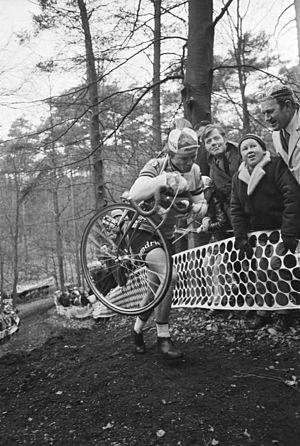
Le Cyclo-cross du Mingant est une course cycliste internationale dans les sous-bois se déroulant chaque année dans le Finistère dans la commune de Lanarvily. Elle existe depuis 1958, elle fut créée par Jean Le Hir, un agriculteur cycliste. Depuis ce jour, ce circuit a évolué afin d'y concevoir plusieurs coupes de France et Championnats de France, et même un championnat du monde en 1982.